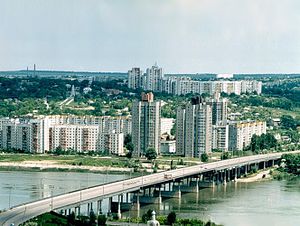
Rîbniţa / Politik / Demografi
Rîbniţa set fra hele Dnestr flod
Rîbniţa er en by i den nordlige del af den autonome republik Transnistrien, med et indbyggertal på ca. 57.000. Byen ligger på østbredden af floden Dnestr.